St Nicholas and St Lucy Chapel, Rabat

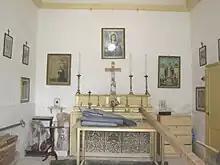
Interior of the chapel in 2017

This small chapel was built in 1706 however an older church stood prior to the present one. In fact, originally there were two churches next to each other, one dedicated to Saint Nicholas and another to Saint Lucy. However, during inquisitor Pietro Dusina's apostolic visit to Malta in 1575, he ordered that the two churches be combined, Thus they were demolished and one was built instead. However this chapel collapsed and was later rebuilt by a certain Anton Agius in 1706. Bishop Davide Cocco Palmieri mentions that during his apostolic visit to Rabat between 1708 and 1710, the chapel was in a very good state and had one stone altar.